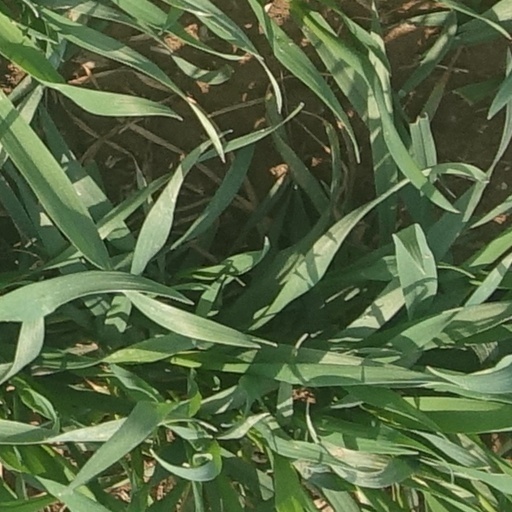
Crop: wheat